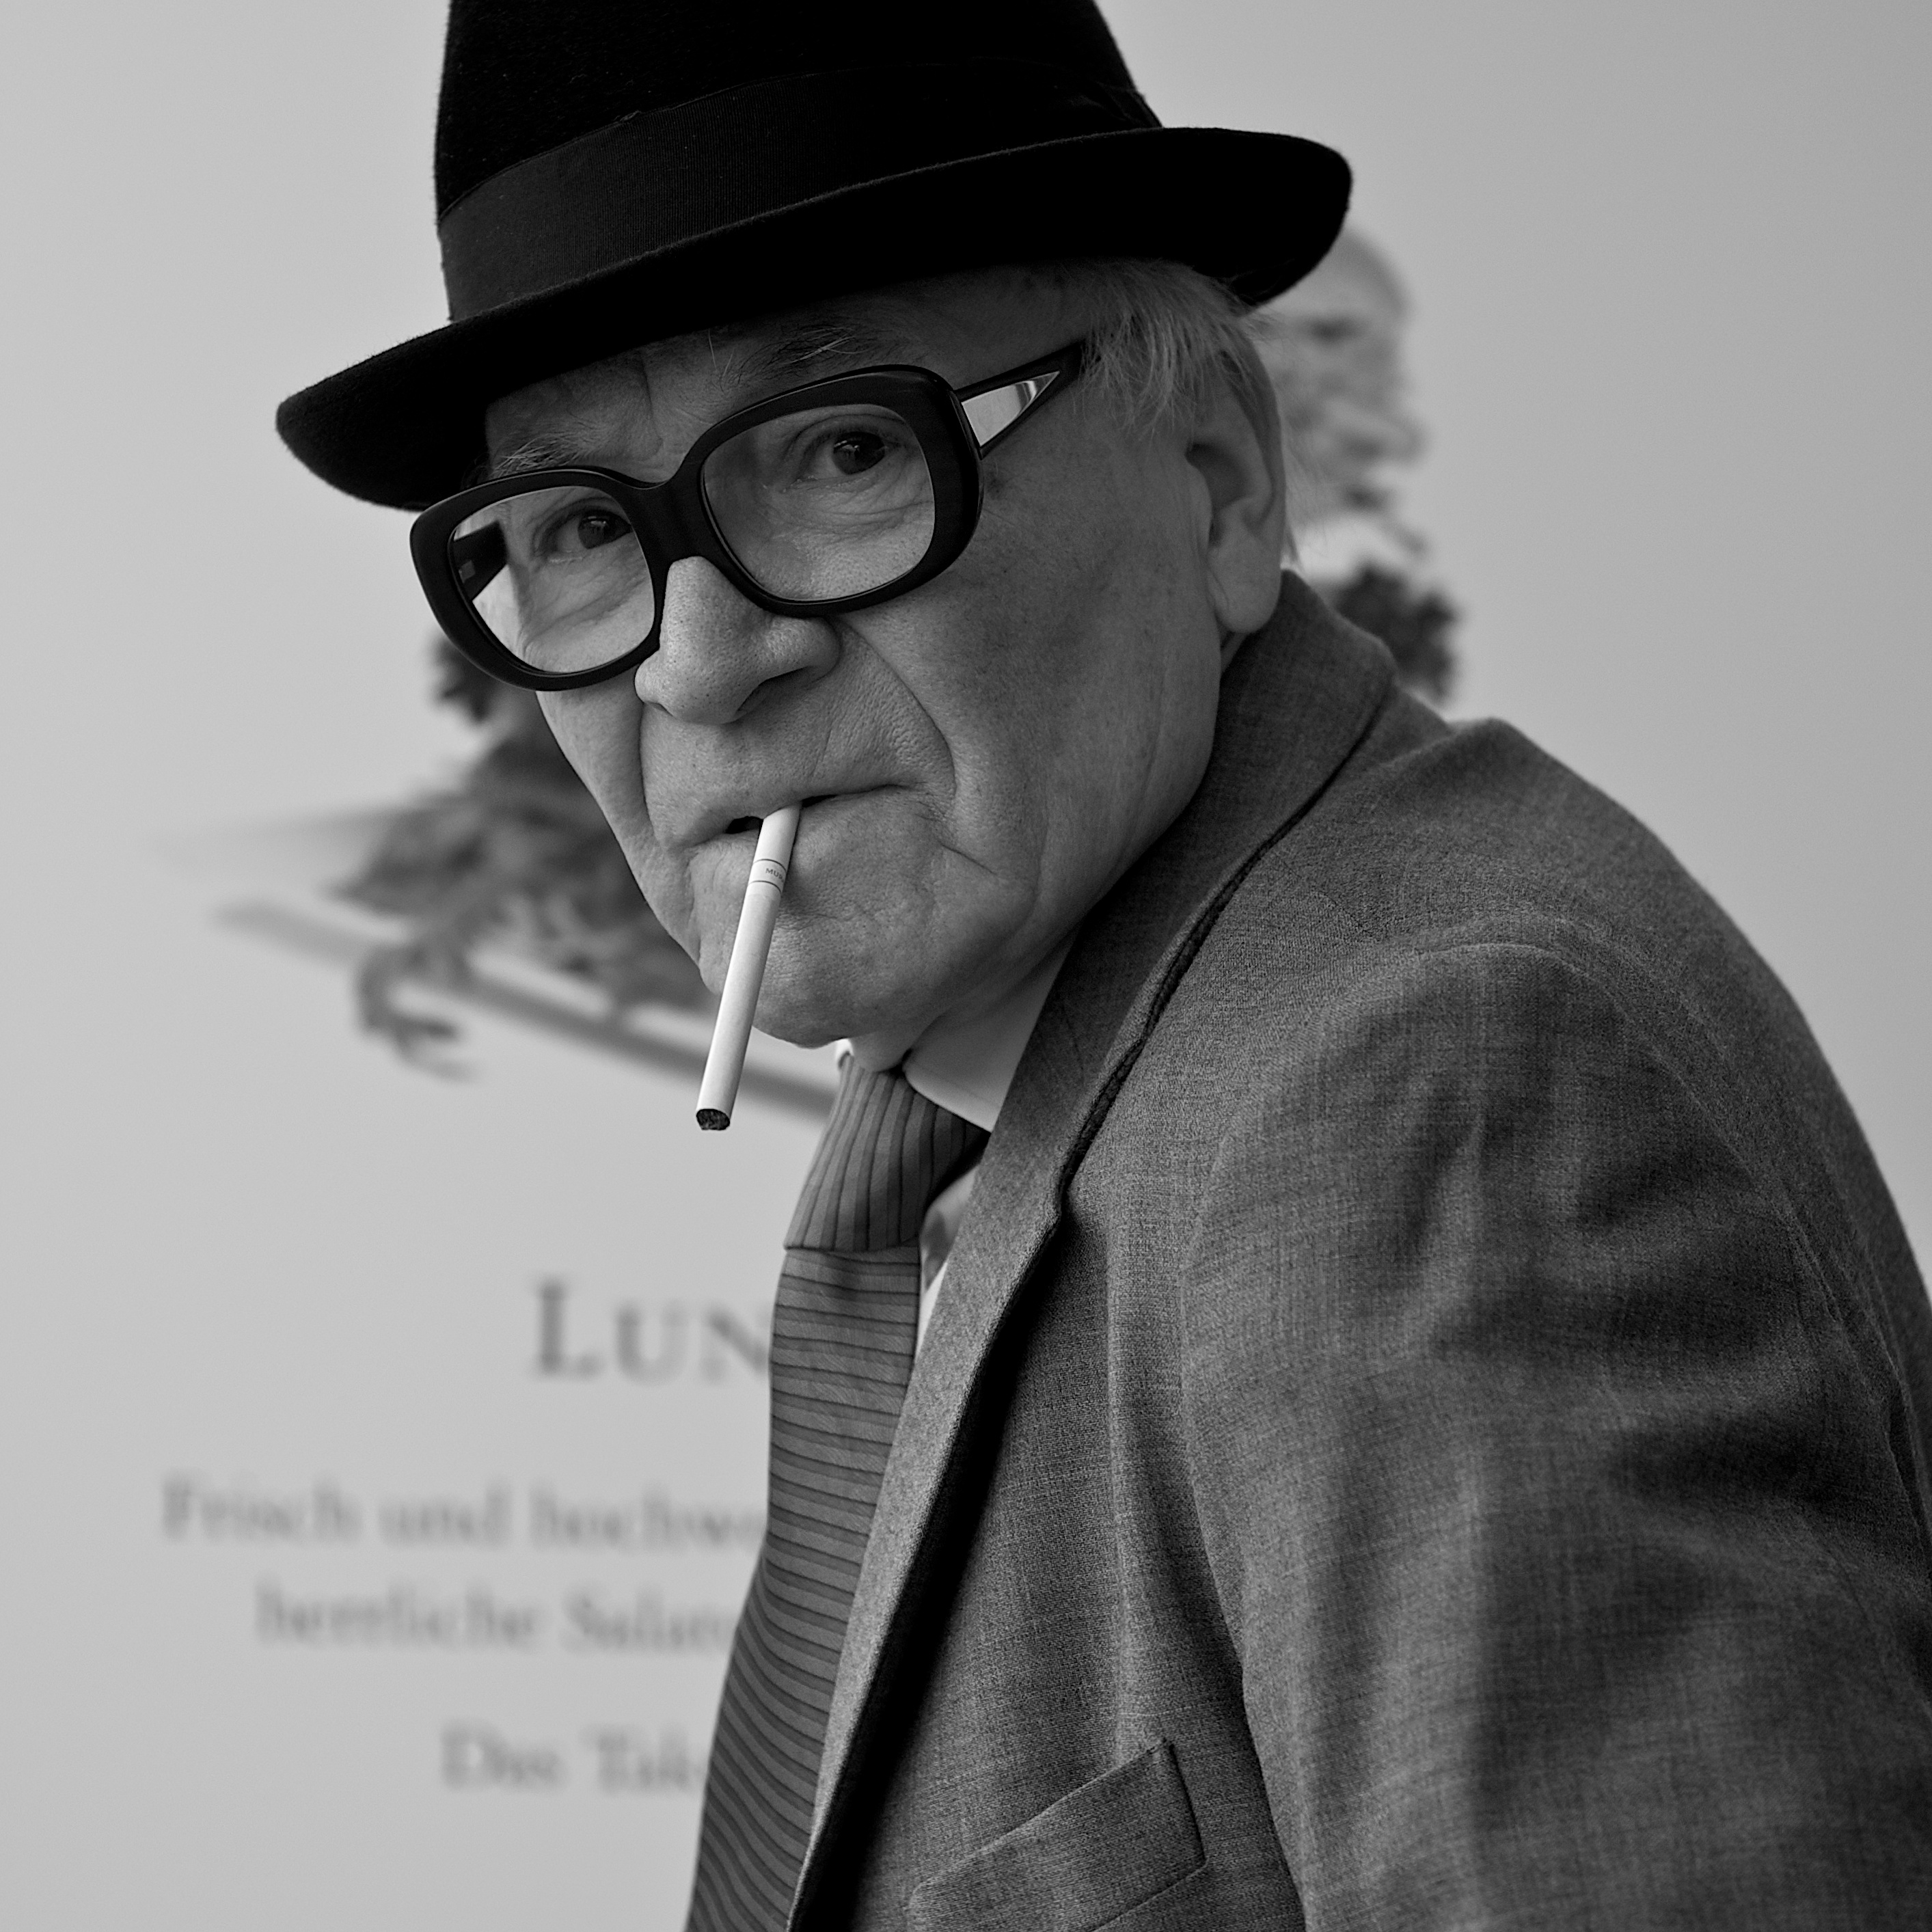
man, person, black and white, white, street, photography, ebook, portrait, training, hat, black, monochrome, streetphotography, flickr, thomas, video, gentleman, sunglasses, glasses, olympus, photograph, moustache, eyewear, omd, fuji, leica, monochrom, leuthard, hcb, thomasleuthard, streettogs, monochrome photography, facial hair, vision care